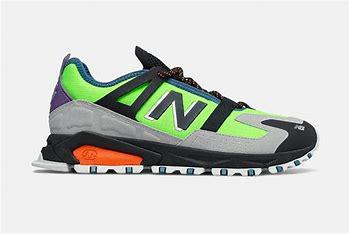
Brand: New
Model: Balance New Balance X Racer